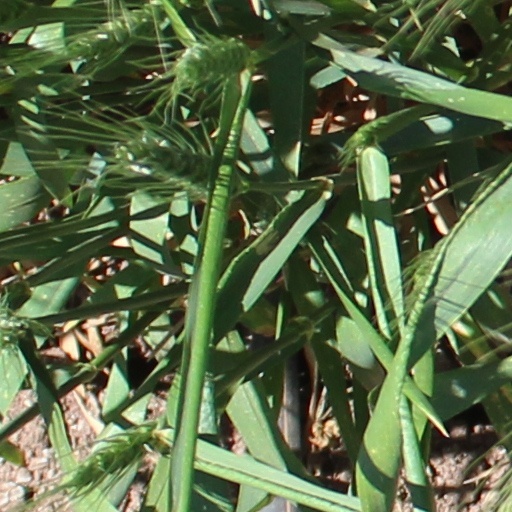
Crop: wheat